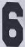
Number: 6